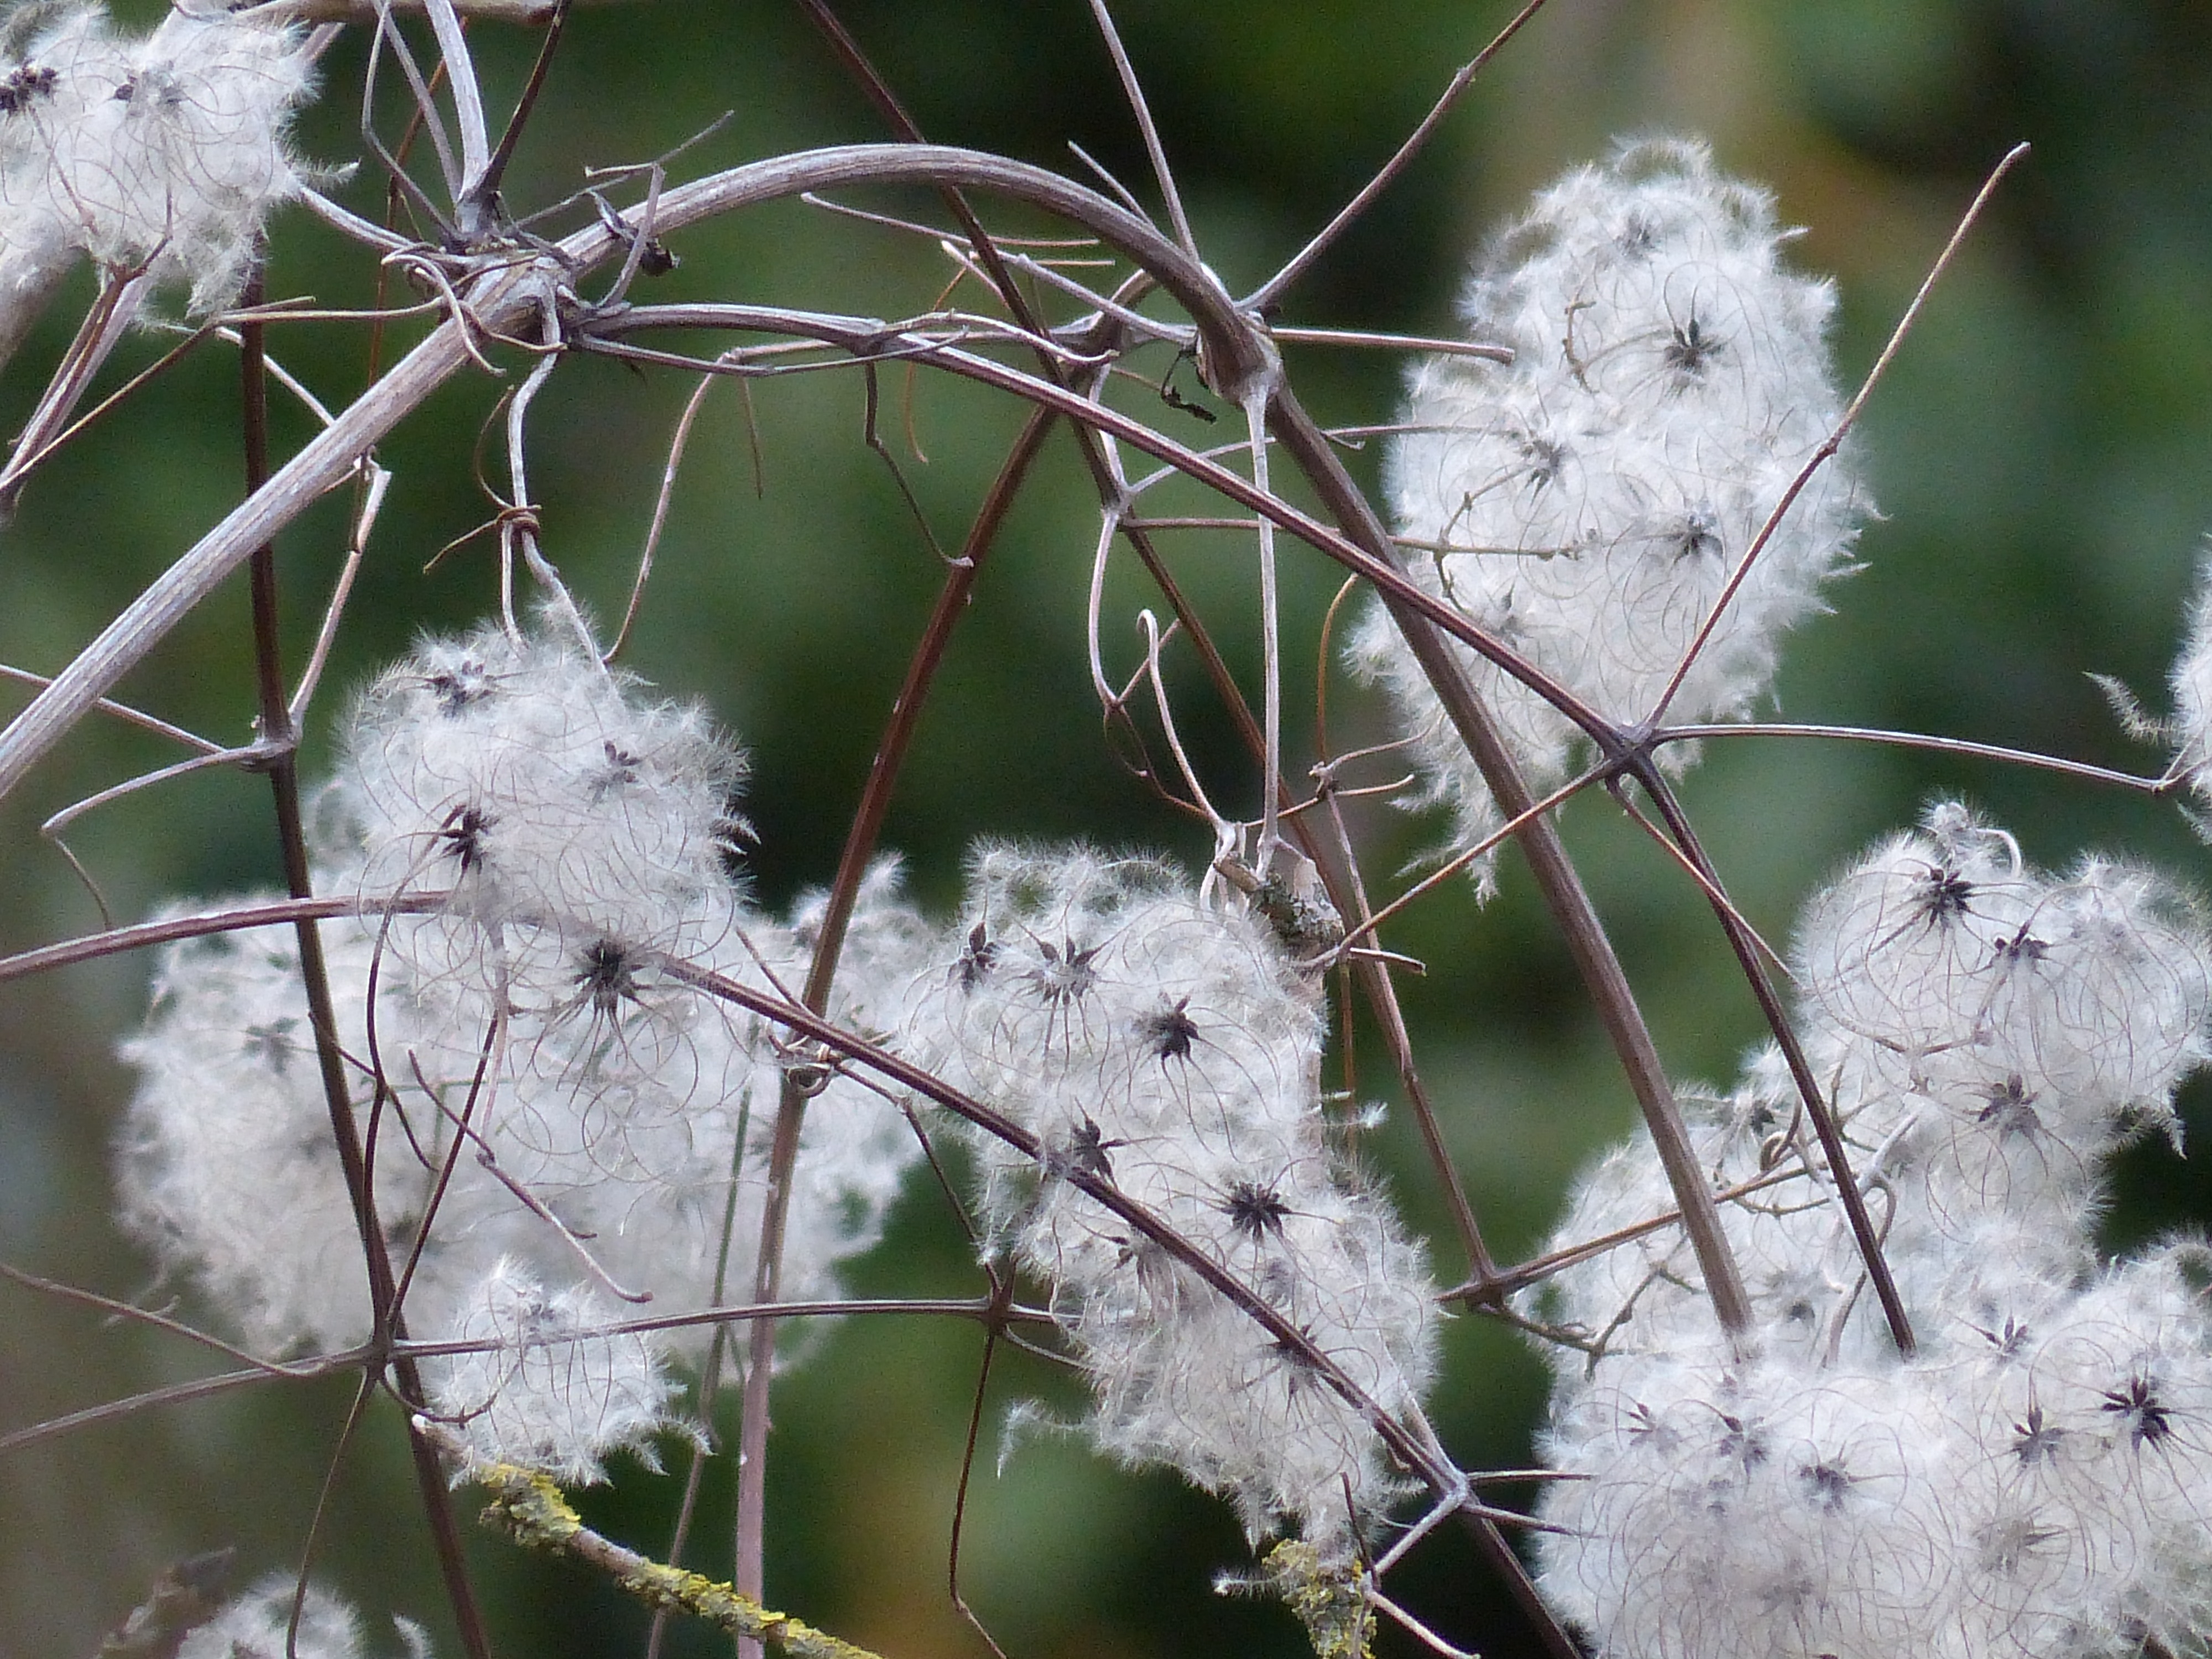
nature, grass, branch, blossom, snow, winter, plant, white, stem, leaf, flower, frost, spring, fluffy, stamp, loft, botany, flora, season, stylus, climb, twig, close up, pods, seeds, toxic, hairy, fruits, soft, liane, clematis, creeper, cotton, ranke, bushy, freezing, antennae, macro photography, white flowers, woolly, lian, entwine, flowering plant, poisonous plant, clematis vitalba, hairy stamp, noisette, overgrowth, real clematis, local liane, thorns spines and prickles, food source, common clematis, lueln, luen, ulischwidn, waschl, liasch, niele, nun rope, narrenseil, teufelszwirn, petioles, woolly white, long haired probe, carrier plant, niststaette, climbing liana, woolly fruits, shrouded in flexible